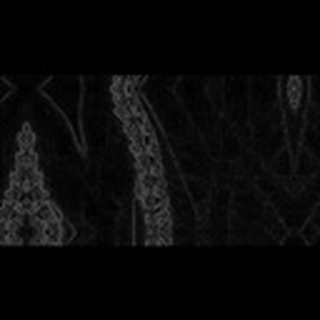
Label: cotton_army_worm